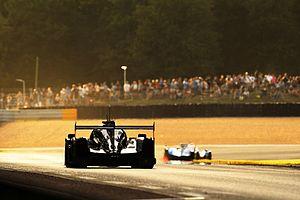
Les 24 Heures du Mans 2017 sont la 85ᵉ édition des 24 Heures du Mans et la 3ᵉ manche du calendrier du Championnat du monde d'endurance FIA 2017. Elles ont eu lieu du samedi 17 au dimanche 18 juin 2017. Porsche, double tenant du titre, remporte l'épreuve pour la 19ᵉ fois de son histoire.